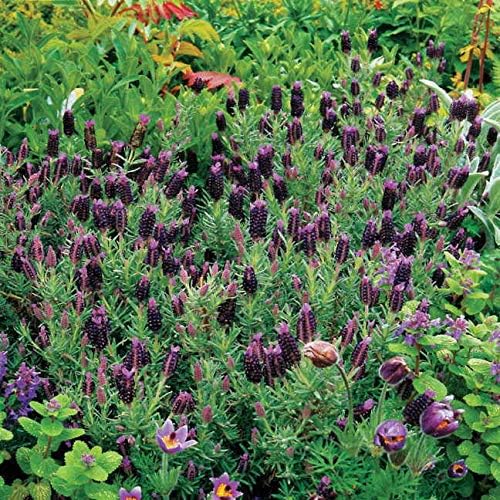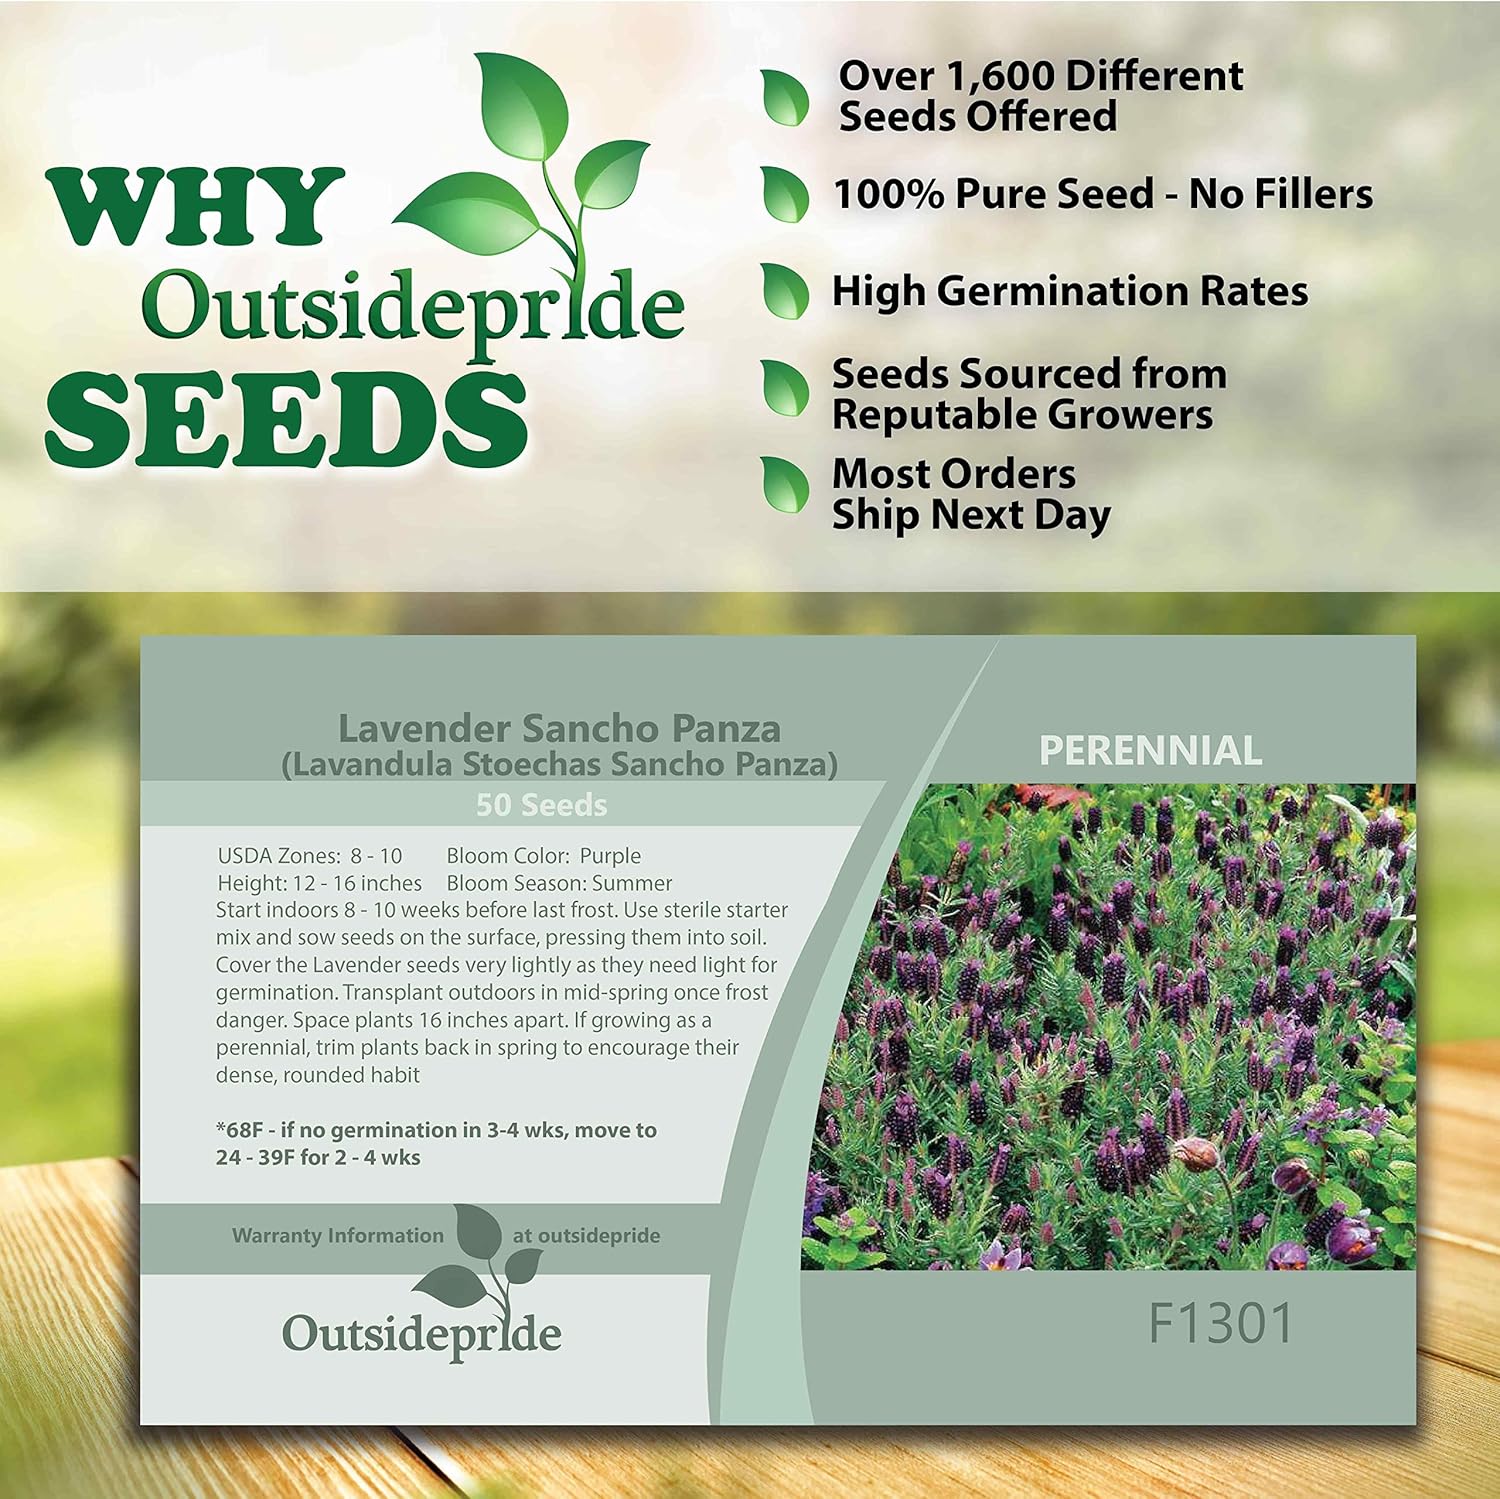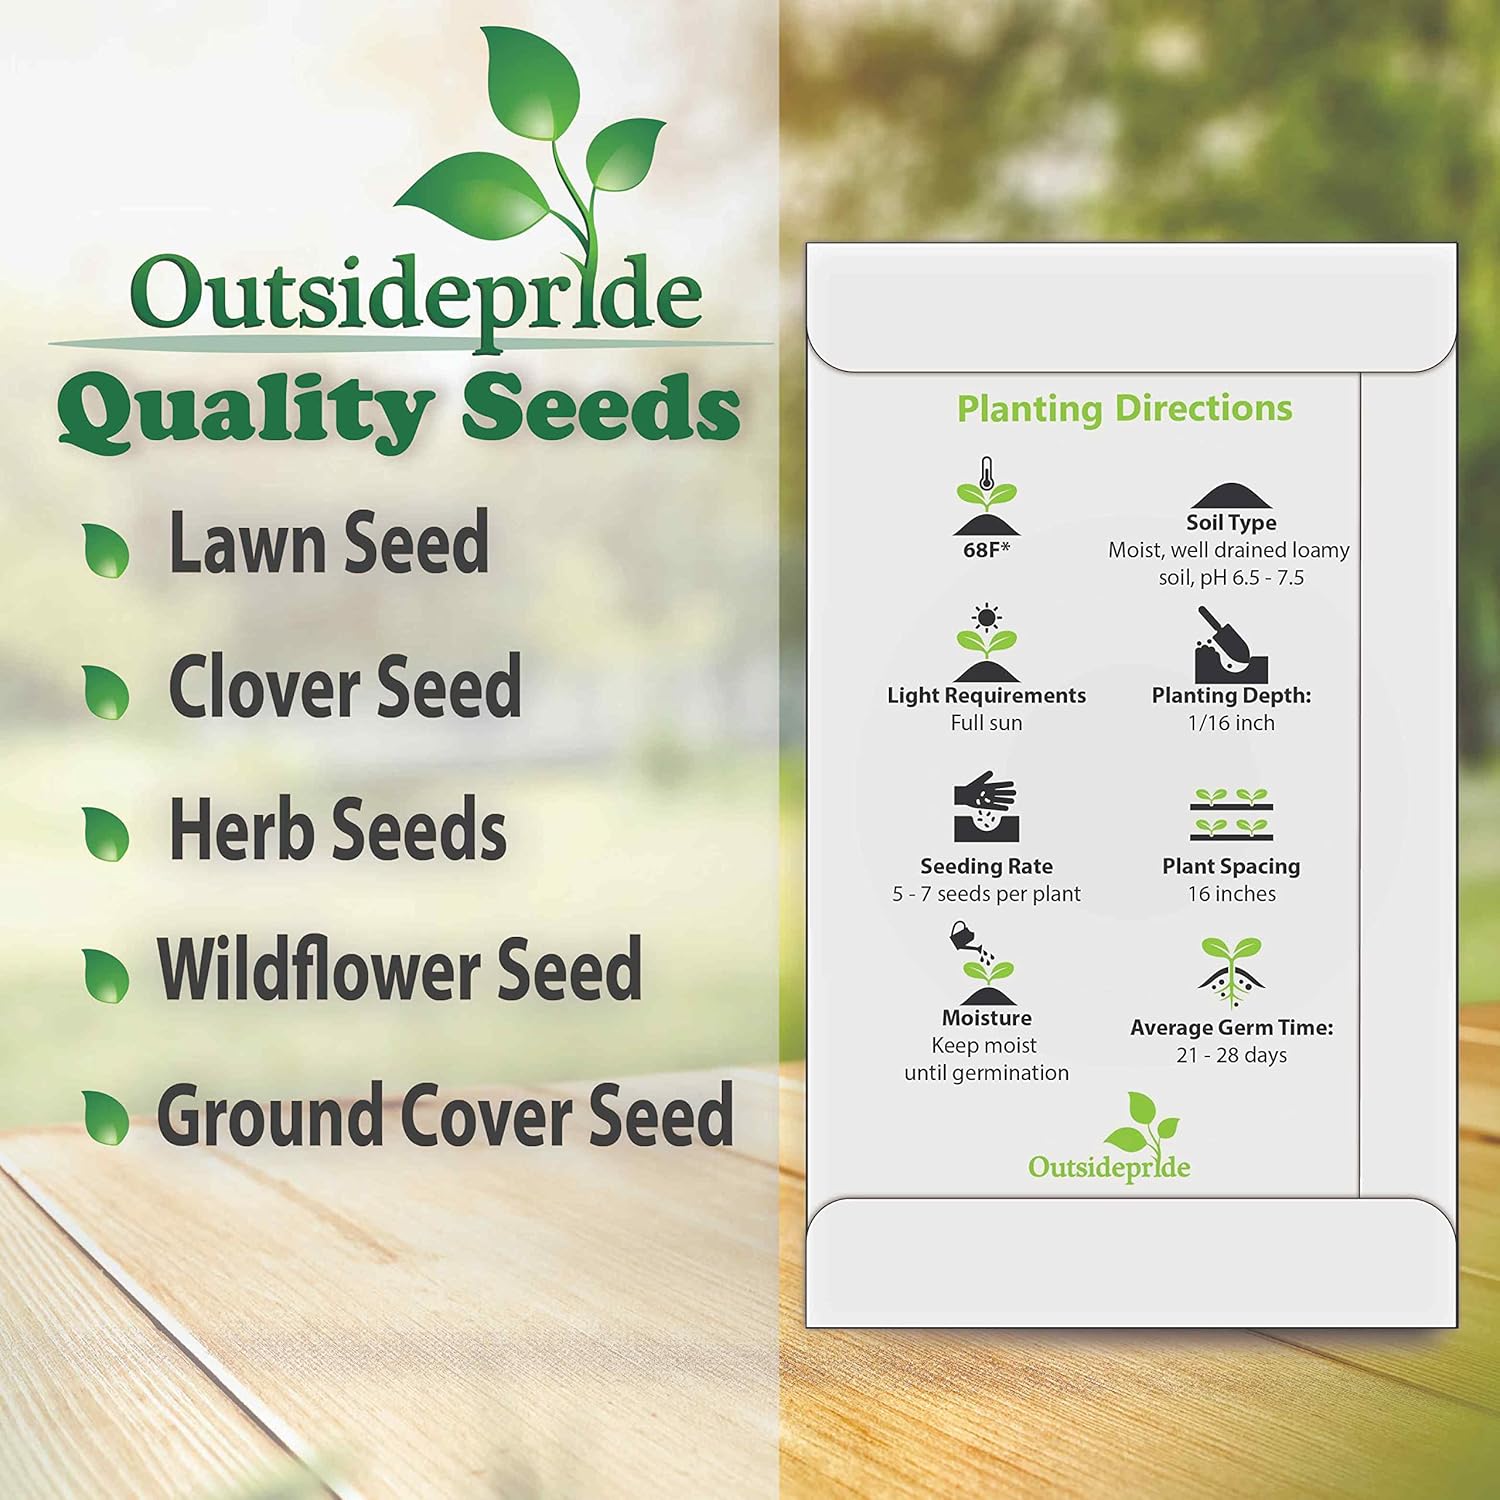
Outsidepride Perennial Lavandula Lavender Sancho Panza Fragrant Herb Garden, Heat, Drought Tolerant Plants - 50 Seeds
Category: Amazon Home
Lavandula stoechas is a long-blooming favorite of gardeners everywhere. It likes a position in full sun with fast-draining soil. This variety, Sancho Panza, reaches 12 - 16 inches in height and forms a nicely rounded plant that is covered with purple bloom spikes that are 4 – 5 inches. On each spike are flowers that measure 1 – 2 inches across and have a lovely scent that is attractive to bees and butterflies. It works well in flower beds, gardens, and in containers. Sancho Panza is a perennial in zones 8 – 10, but will quickly grow as an annual in cooler zones. Lavender is usually resistant to both deer and rabbits. In the spring, start the seed indoors 8 - 10 weeks before the last expected frost. Press the seed into the soil, cover the seed very lightly, and keep it moist. With a temperature of 68F, germination is normally within 21 days. After danger of frost has passed, transplant the seedlings outdoors and space the plants 16 inches apart.
Features: Lavandula stoechas is a long-blooming favorite of gardeners everywhere. It likes a position in full sun with fast-draining soil. This variety, Sancho Panza, reaches 12 - 16 inches in height and forms a nicely rounded plant that is covered with purple bloom spikes that are 4 – 5 inches. | This lavender is a 12 - 16 inch perennial growing in USDA zones 8 - 10. In colder climates it will grow as an annual herb. | On each spike are flowers that measure 1 – 2 inches across and have a lovely scent that is attractive to bees and butterflies. It works well in flower beds, gardens, and in containers. Sancho Panza is a perennial in zones 8 – 10, but will quickly grow as an annual in cooler zones. Lavender is usually resistant to both deer and rabbits. | In the spring, start the seed indoors 8 - 10 weeks before the last expected frost. Press the seed into the soil, cover the seed very lightly, and keep it moist. With a temperature of 68F, germination is normally within 21 days. | Sowing Rate: 5 - 7 seeds per plant. After danger of frost has passed, transplant the seedlings outdoors and space the plants 16 inches apart.